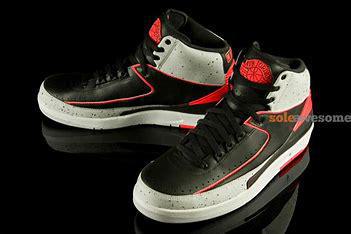
Brand: Jordan
Model: 2 Retro